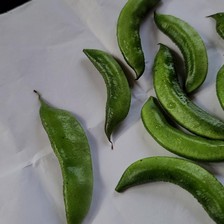
Label: Bean